Society and culture in Saint Petersburg

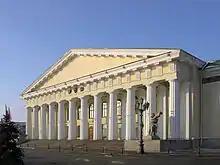
The building of the Mining Academy (1811) is a Neoclassical masterpiece by Andrey Voronikhin.

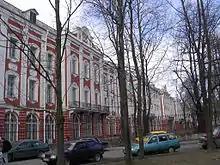
The Twelve Collegia building of St. Petersburg State University

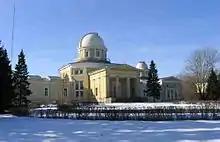
The Pulkovo Observatory

Saint Petersburg has long been a leading center of science and education in Russia.